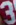
Number: 3